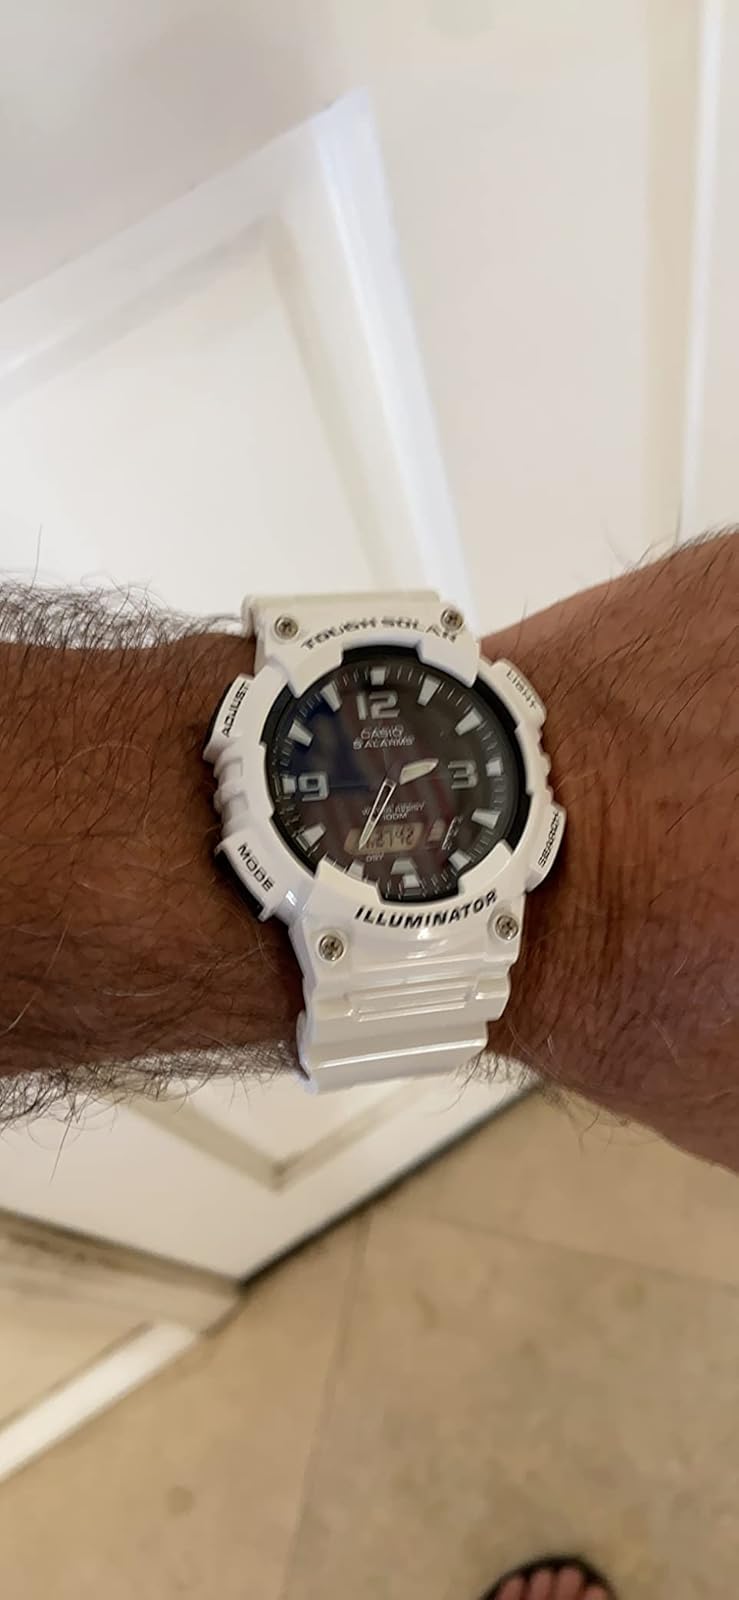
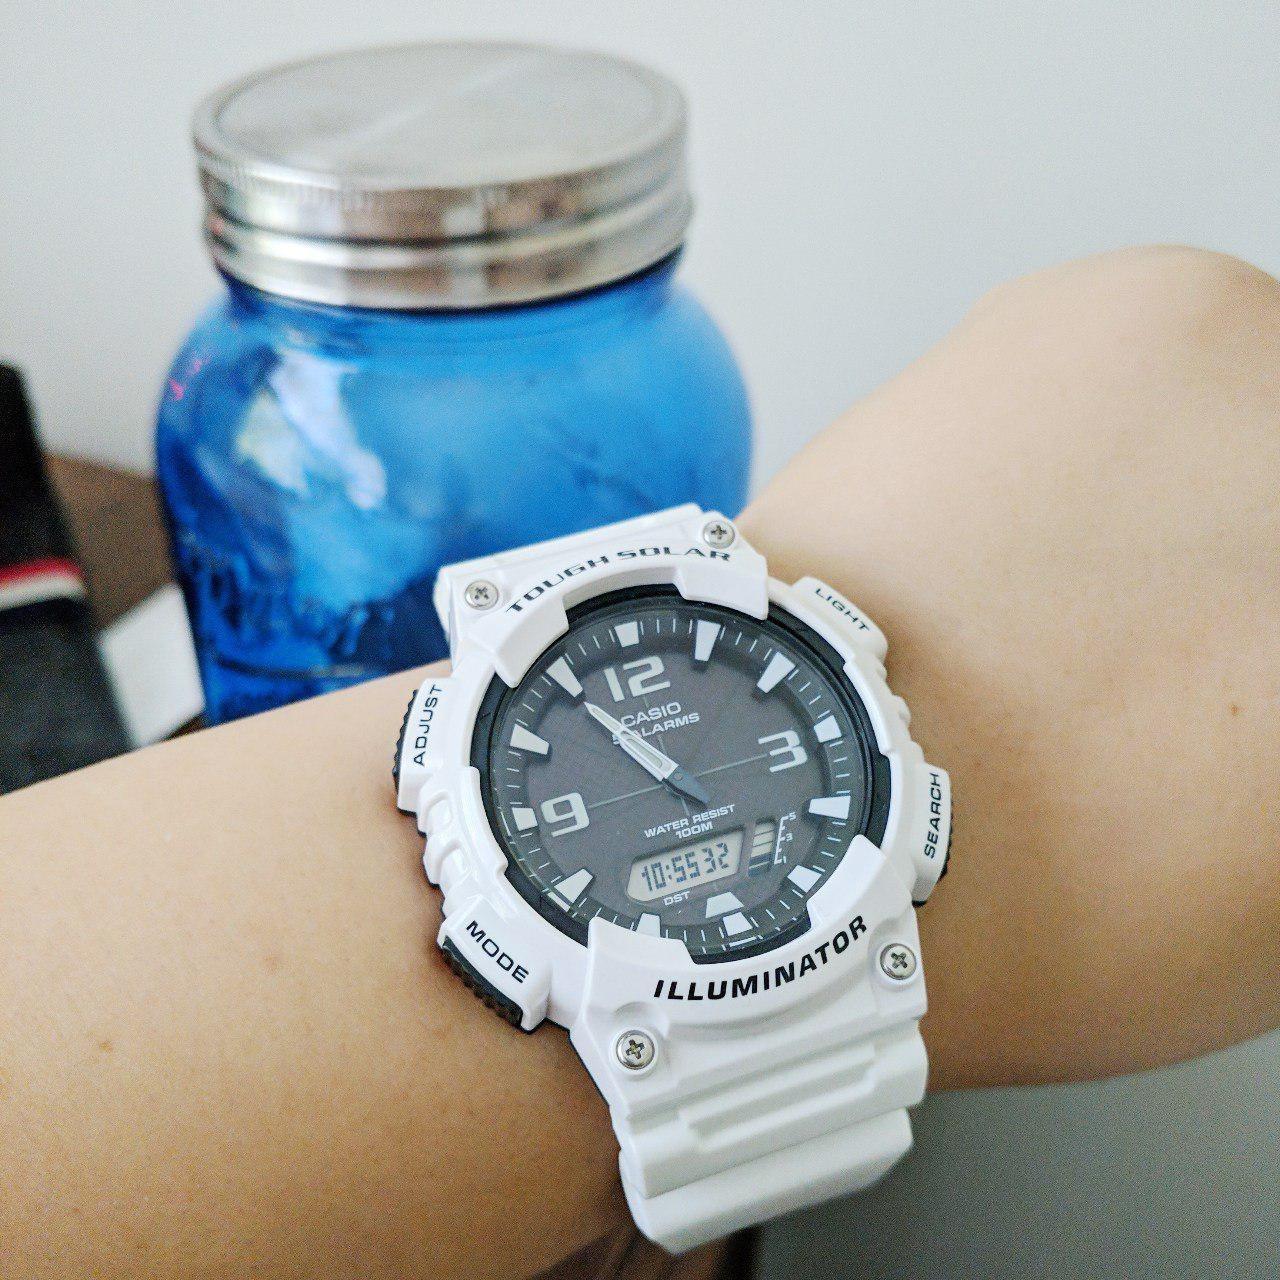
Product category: accessories_watch
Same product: yes